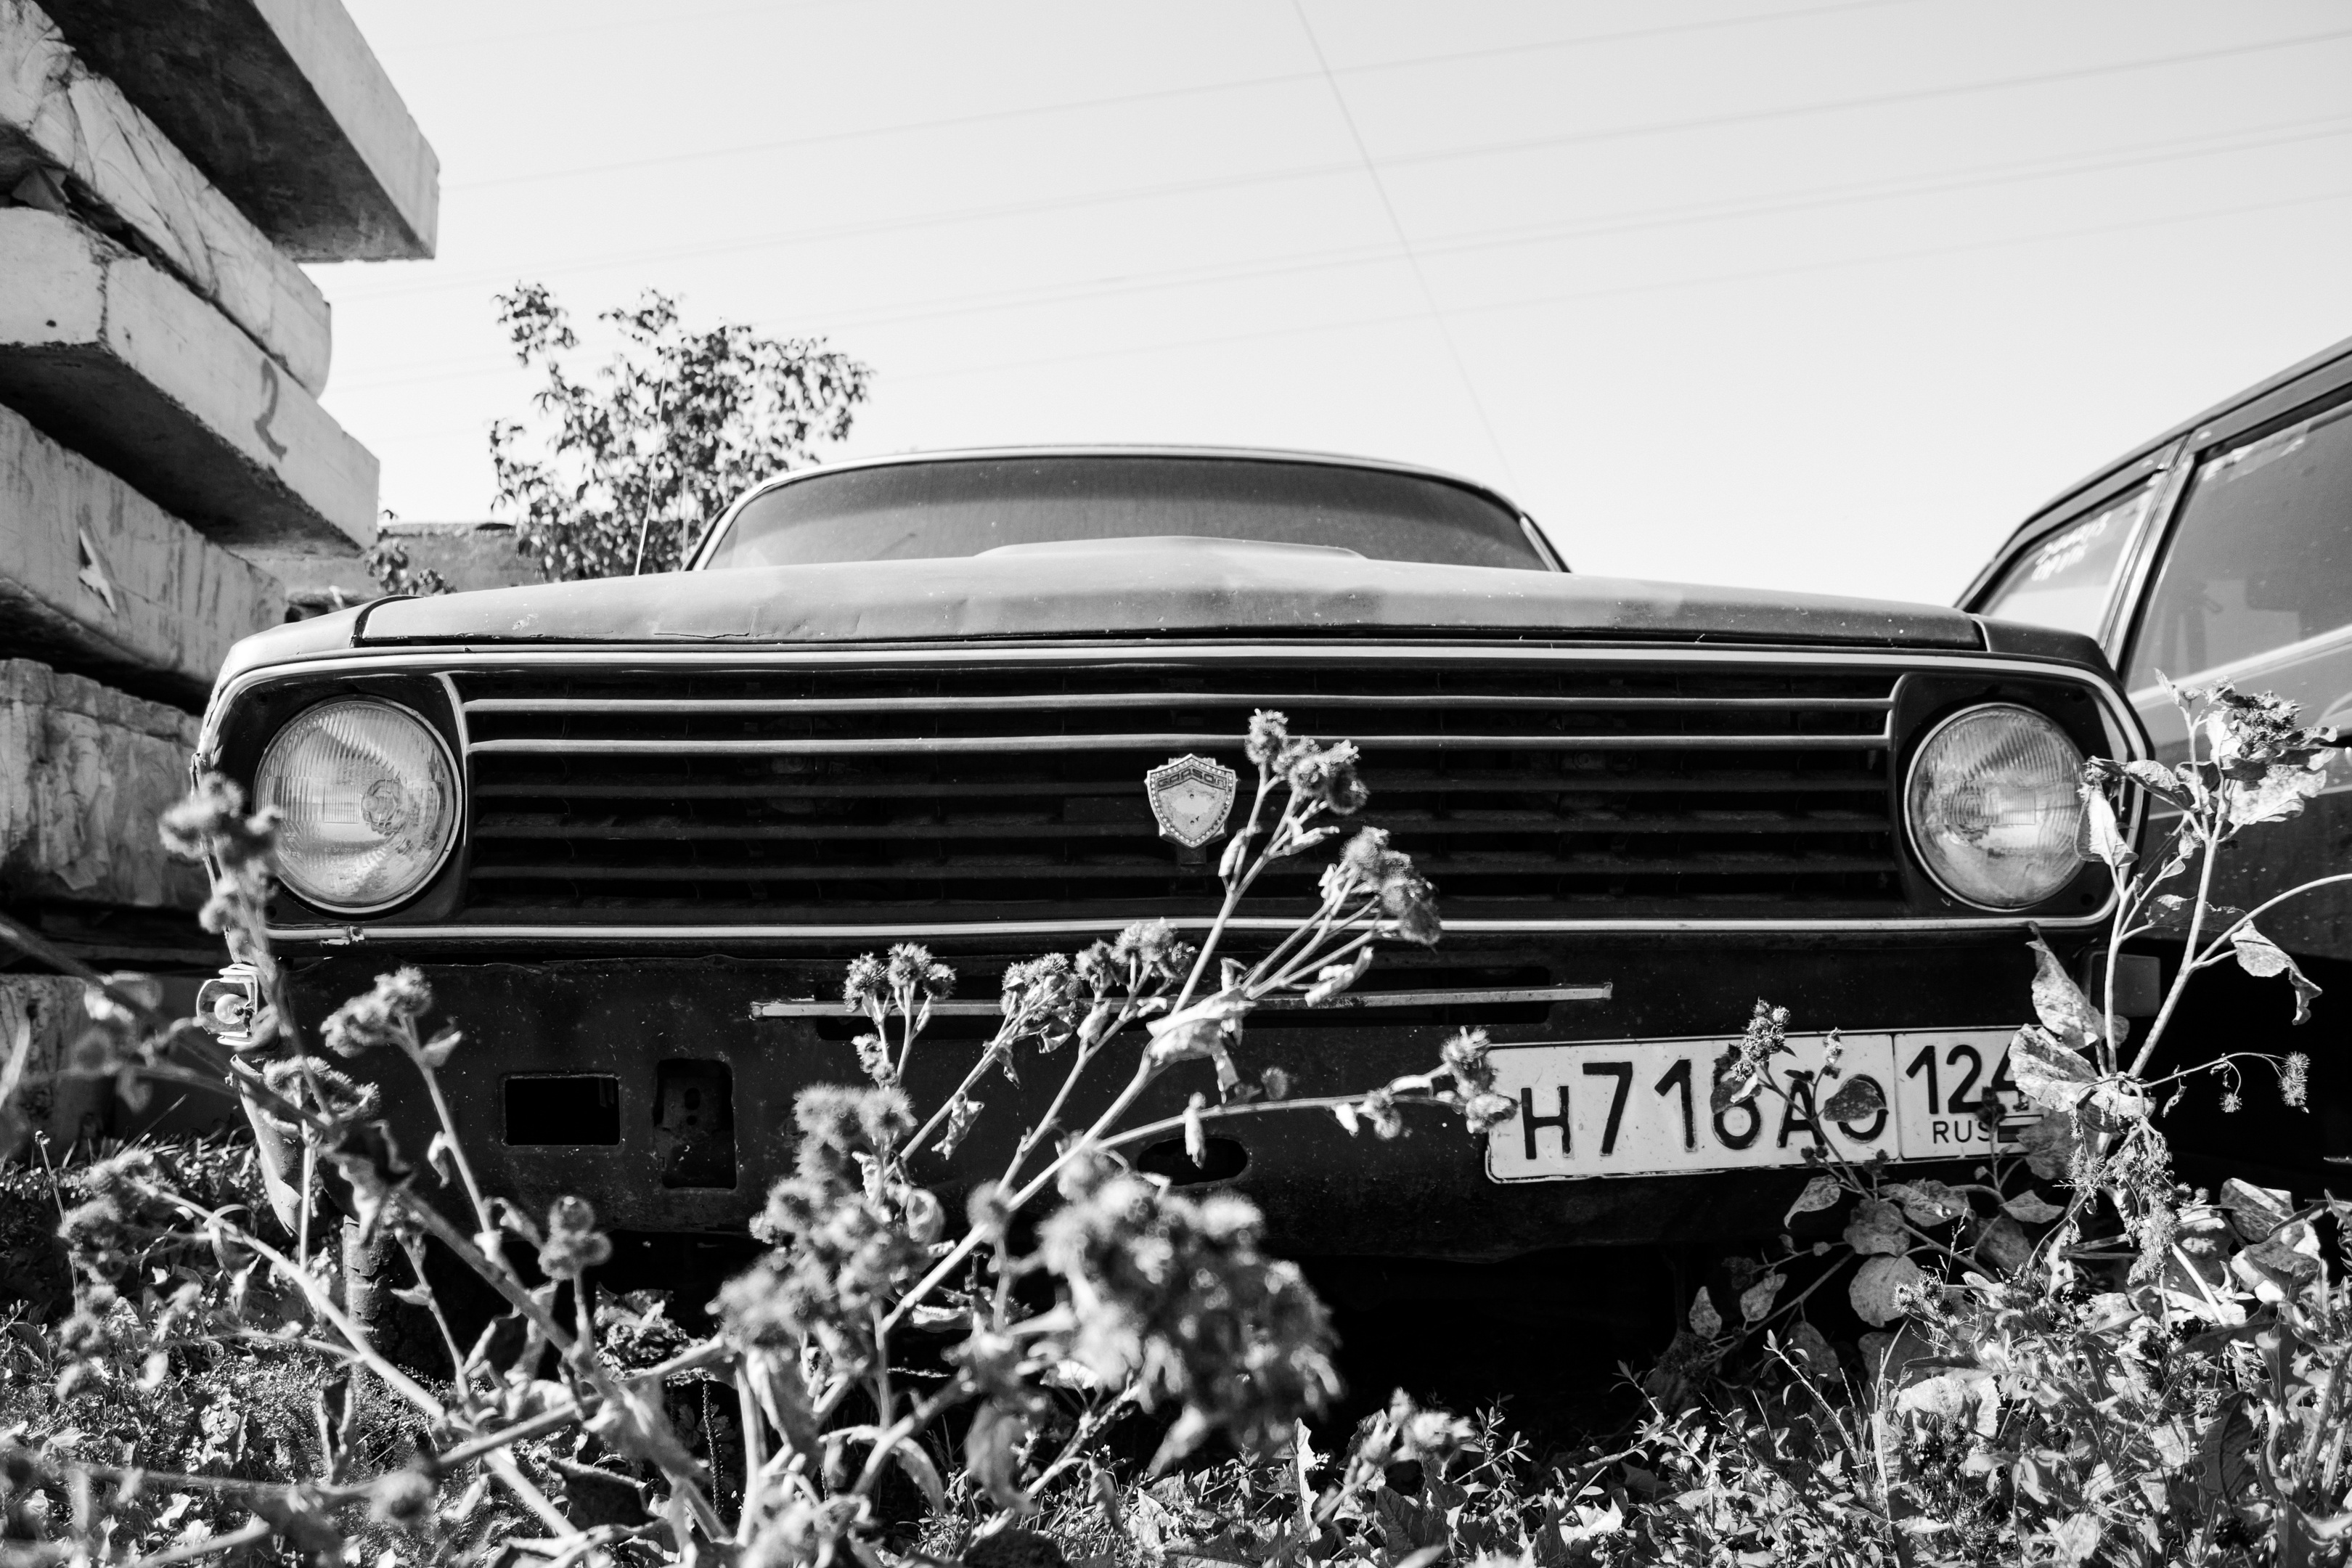
black and white, car, old, vehicle, auto, monochrome, vintage car, bumper, radiator, sedan, land vehicle, monochrome photography, automobile make, automotive exterior, automotive design